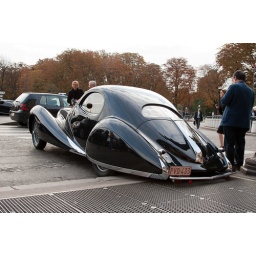
Cool car parked in front of some government building